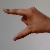
The image shows a hand gesture representing the letter 'Z' in Indian Sign Language.